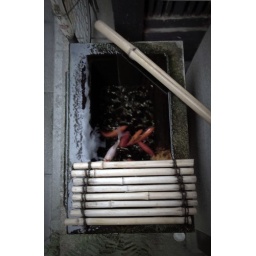
small fish tank by front door of residence